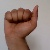
The image shows a hand gesture representing the letter 'A' in Indian Sign Language.